Hemma

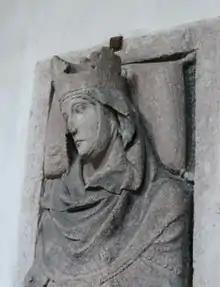
Tomb effigy at St. Emmeram's Abbey

Emma of Altdorf, also known as Hemma ( – 31 January 876), a member of the Elder House of Welf, was Queen consort of East Francia by marriage to King Louis the German, from 843 until her death.